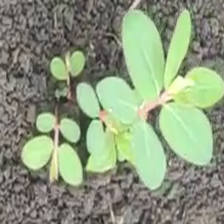
Weed species: Choti_dudhi_(Euphorbia_hirta)